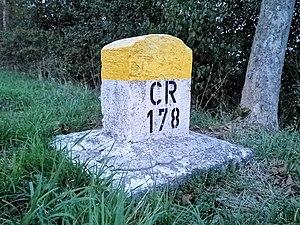
Borne kilométrique CR178 entre Schléiwenhaff et Cessange.